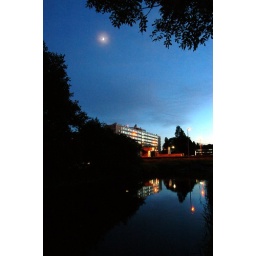
uilenstede in the night blue sky